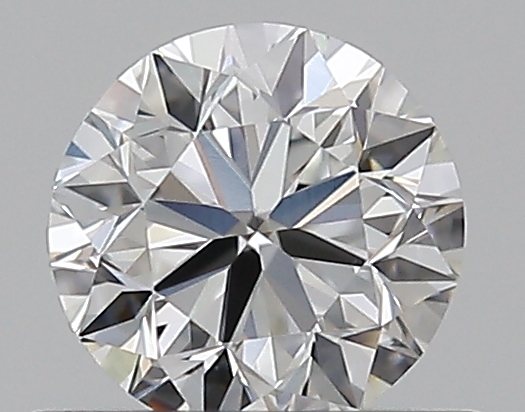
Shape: round
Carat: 0.5
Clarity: VS1
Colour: F
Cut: VG
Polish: EX
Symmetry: VG
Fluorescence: N
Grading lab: GIA
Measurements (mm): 4.88 x 4.94 x 3.18